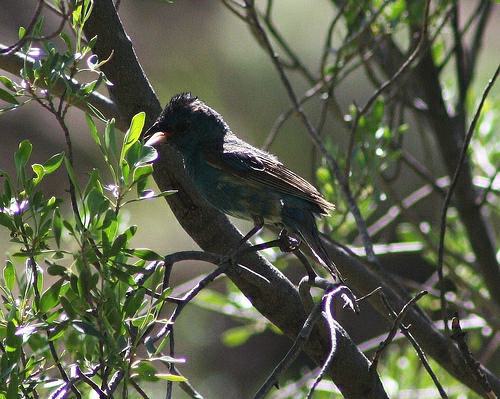
A photo of a indigo bunting